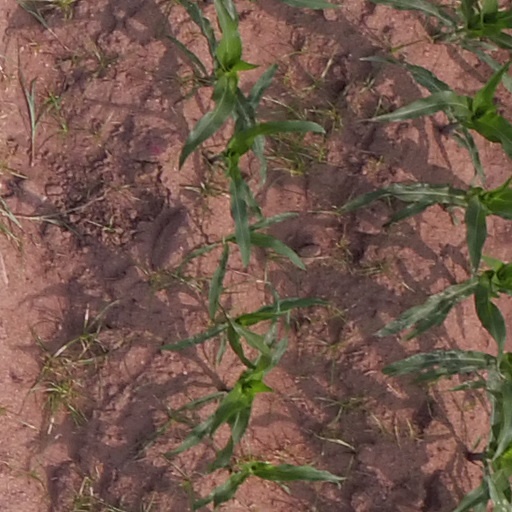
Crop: maize; corn